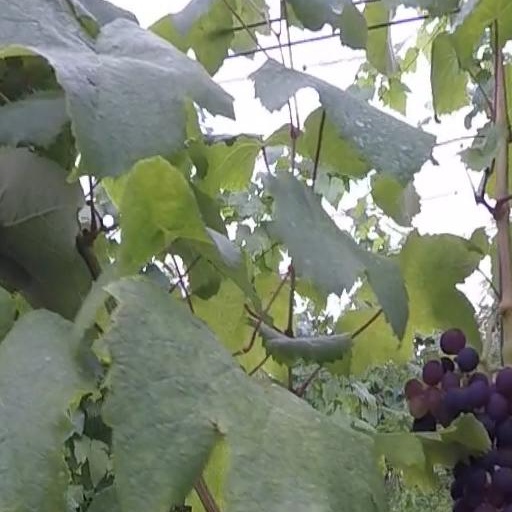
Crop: grape